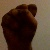
The image shows a hand gesture representing the letter 'S' in Indian Sign Language.